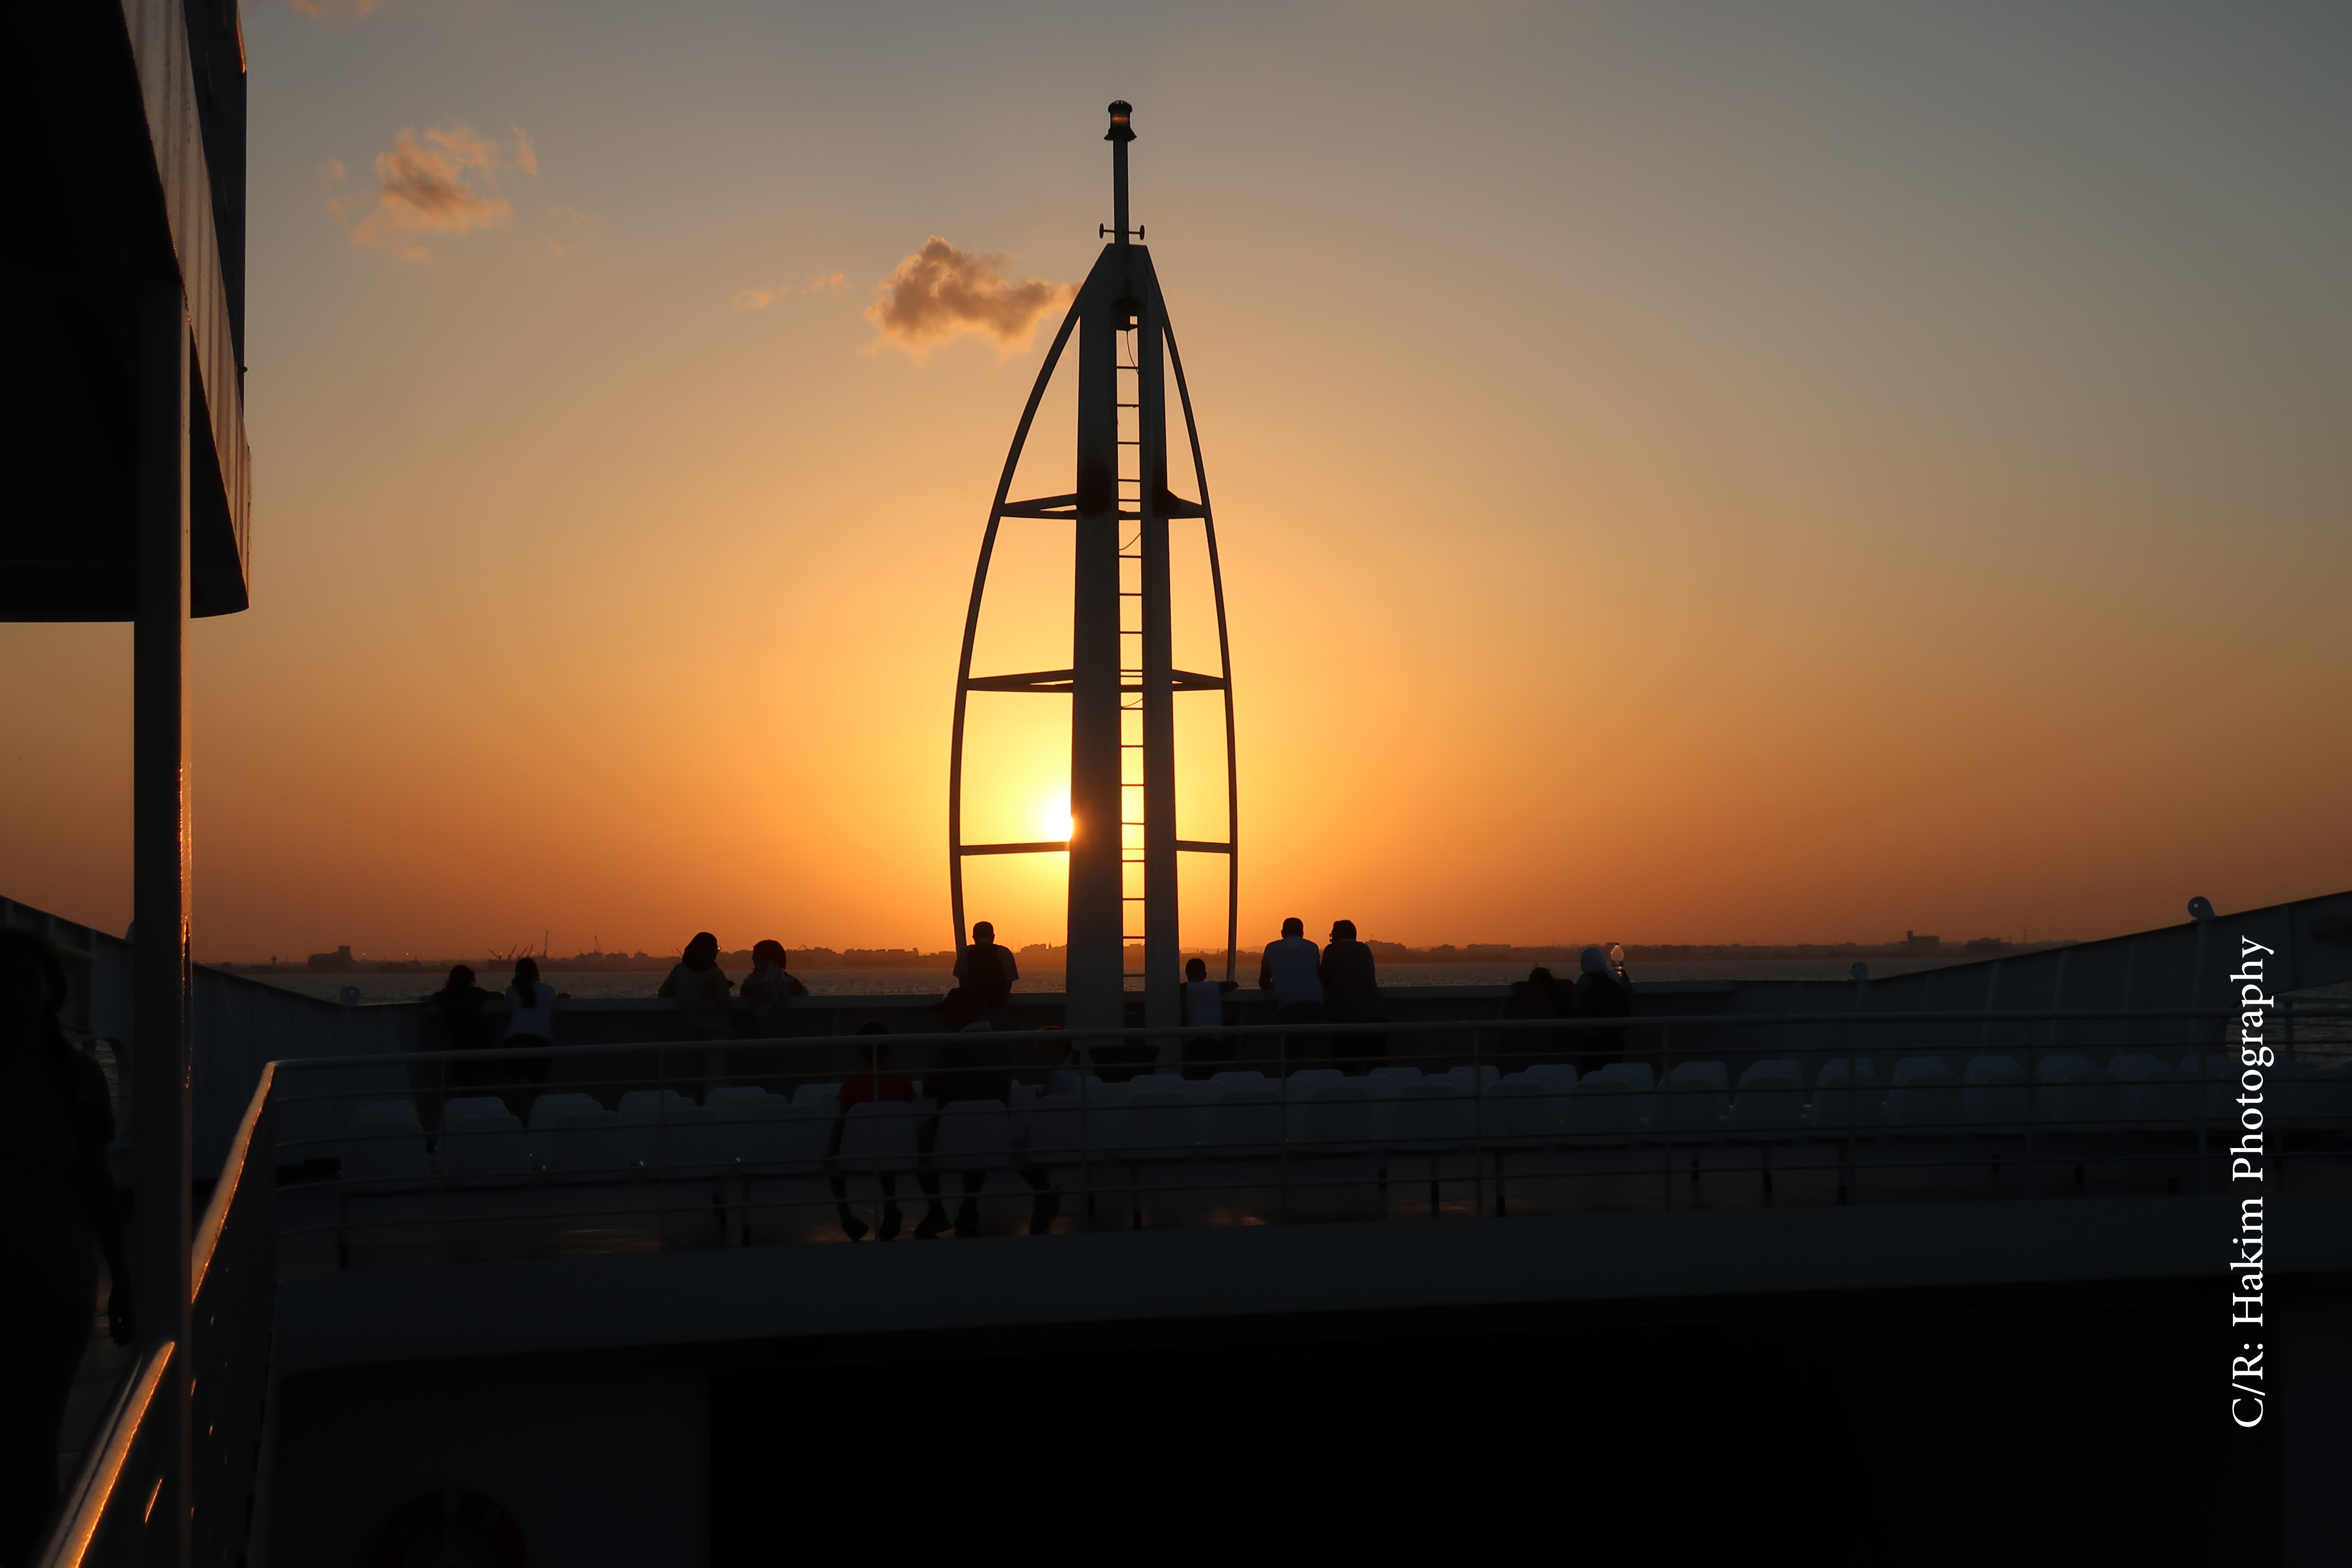
sky, sea, boat, water, cloud, afterglow, red sky at morning, dusk, body of water, sunrise, sunset, horizon, astronomical object, sun, heat, city, landmark, landscape, dawn, evening, ocean, pole, electricity, nonbuilding structure, backlighting, triangle, bridge, silhouette, sound, fixed link, night, fun, vacation, lake, public utility, metal, roof, wind, tree